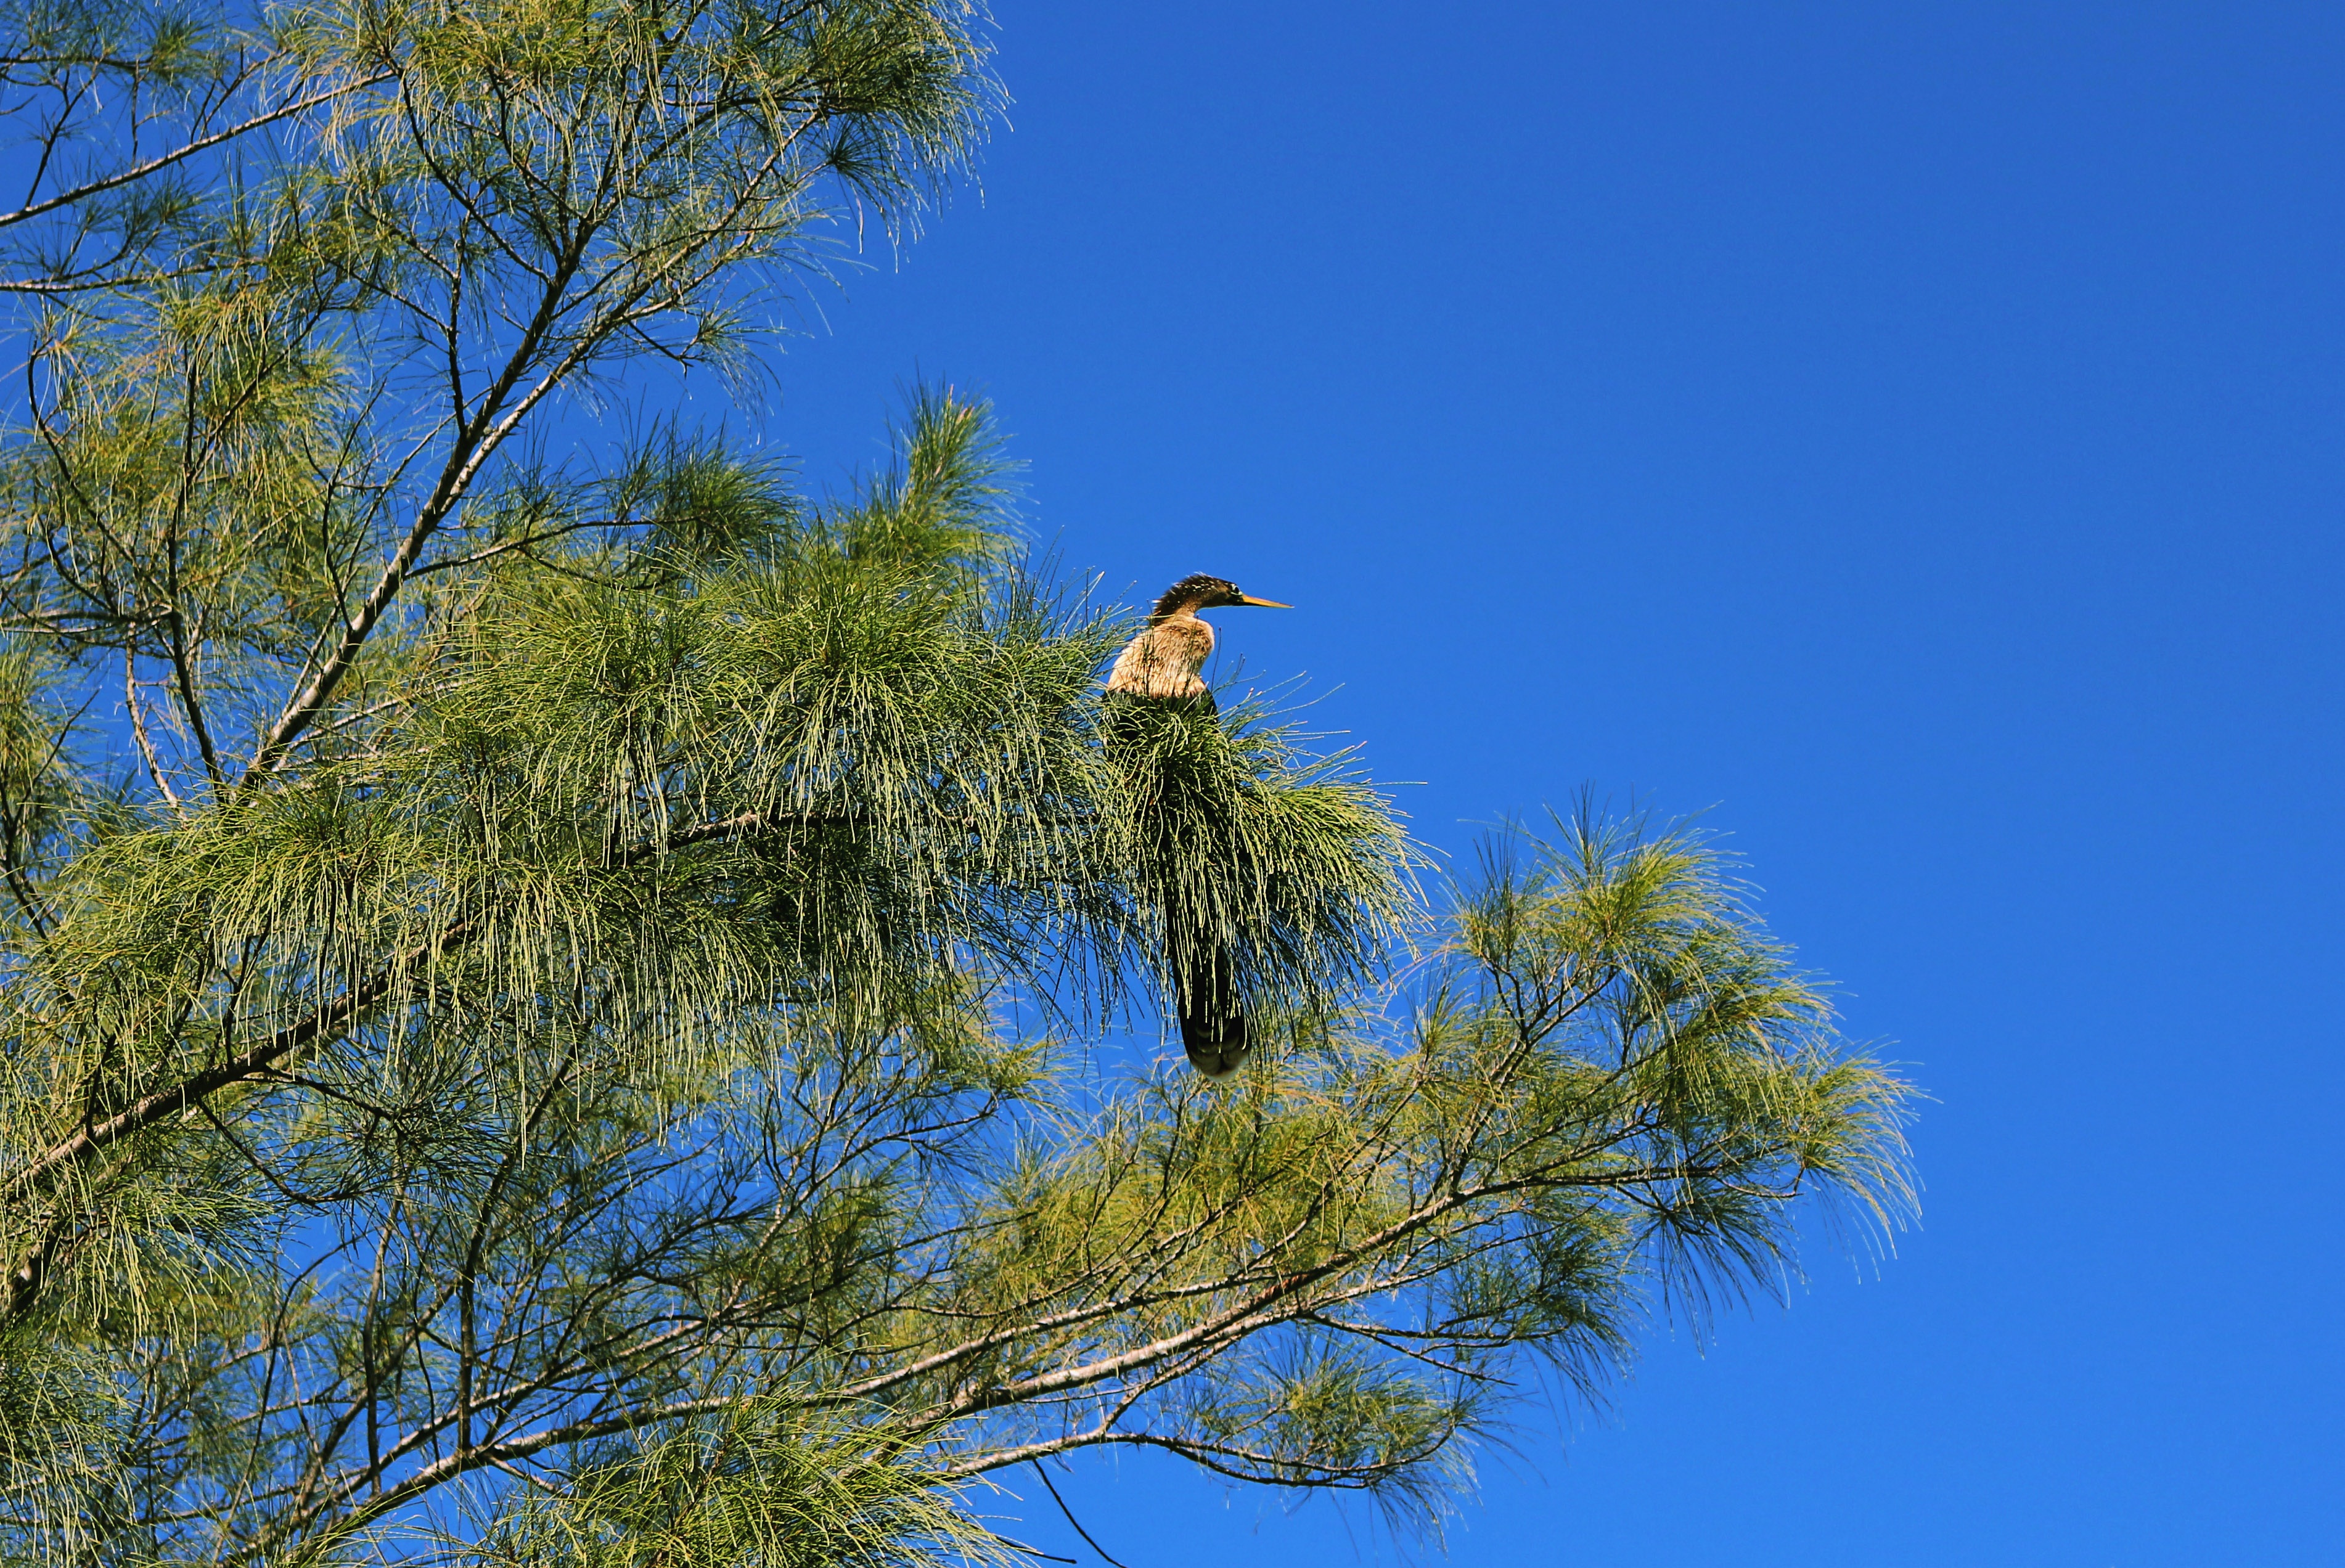
landscape, tree, nature, branch, bird, plant, sky, flower, view, pine, wild, fauna, blue sky, sunny, ecosystem, exotic birds, woody plant, perching bird